History of the Port of Southampton

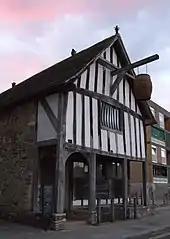
Mediaeval Merchant's House, a 14th-century off-licence

Southampton's maritime museum was originally housed in The Wool House on the edge of Town Quay which included a small exhibition about the "Titanic". To mark the centenary of the "Titanic"s voyage a larger exhibition, "Southampton’s Titanic Story", has been developed for a new £15 million museum in the city centre. Opened in April 2012, SeaCity Museum also houses a permanent exhibition entitled "Gateway to the World".